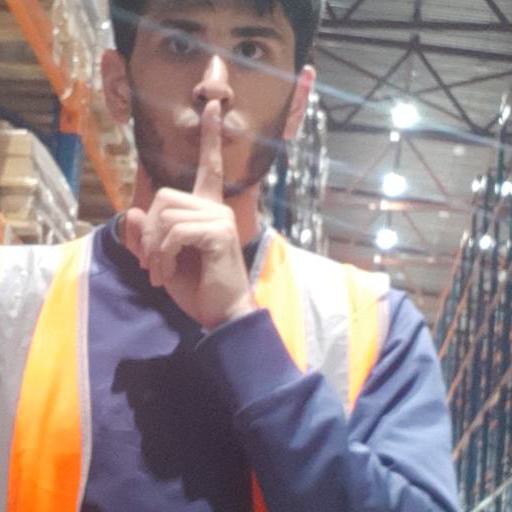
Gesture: mute